The Foundling (1916 film)

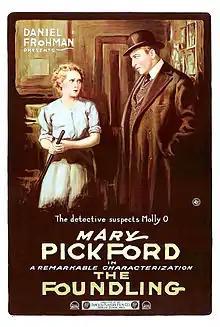
Theatrical poster

The Foundling is a 1916 silent film directed by John B. O'Brien. The film is a remake of the lost film "The Foundling" and serves as its replacement, as the 1915 Allan Dwan directed version was destroyed in the nitrate fire at Famous Players September 11, 1915.